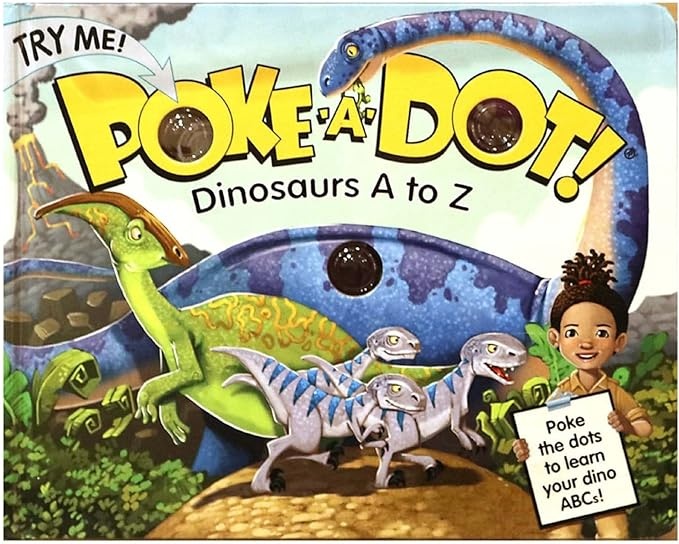
Poke-A-Dot: Dinosaurs A to Z (Board Book with Buttons to Pop) | Dinosaur Pop It Book, Push Pop Book
20-page interactive sturdy board book with buttons to press and “pop” on every page Poke the dots as you make your way through the dinosaur alphabet and learn fun facts along the way Poke-a-Dot books encourage language development, counting, and fine motor skills Dots make different clicking and popping sounds depending on how they’re poked Ages 3+; 23.5 x 18.4 cm book Get ready for some DINO-mite fun! Poke the irresistible click-to-count buttons to hear satisfying “clicks” and “pops” as you learn about dinosaurs from A to Z! This sturdy 20-page interactive board book invites kids to pop along as they discover the amazing world of dinosaurs and learn fun facts along the way. Poke-a-Dot® books help encourage language development, counting, and fine motor skills. Patented Pop-a-Tronic™ technology lets kids discover different popping sounds by poking the dots from the front or the back, with pages raised or flat! From the manufacturer Countless Ways to Play From classic wooden toys to realistic pretend play sets, Melissa & Doug products spark imagination and wonder through screen-free, open-ended play! We make well-crafted toys that are developed with care to be passed down from generation to generation or shared family to family. When kids pretend with Melissa & Doug, anything is possible! Poke the Dots Poke the dots as you make your way through the dinosaur alphabet and learn fun facts along the way. Skill-Building Books Poke-a-Dot books encourage language development, counting, and fine motor skills. Pop & Listen Dots make different clicking and popping sounds depending on how they’re poked. With more than three decades of experience, we’re a brand you can trust. Our safe and durable toys inspire imaginative play and are designed to stand the test of time and be passed down through generations. We care about sustainability and use wood whenever we can because it’s renewable and durable. To ensure the world has healthy forests AND high-quality wooden toys, we’ve committed to planting 10 million trees by 2030. 100% Screen-Free No screens, no apps, just good wholesome toys for hours of kid-powered fun! Each one of our products is designed to engage children in the joy of imaginative, hands-on play.
Brand: Roarsomeland
Category: Baby & Toddler > Baby Toys & Activity Equipment > Alphabet Toys